Zurich Hardbrücke railway station

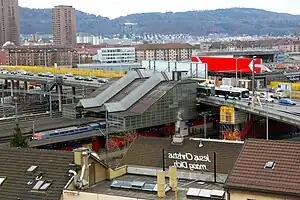
Zürich Hardbrücke station before it was rebuilt in 2017

Zurich Hardbrücke railway station is a railway station in the central part of the Swiss city of Zürich. It is situated below Hardbrücke, a road bridge that lends its name to the station. Hardbrücke station is only away from (main station) and situated near the business and entertainment district Zürich West, next to the Prime Tower. It lies within fare zone 110 of the Zürcher Verkehrsverbund (ZVV).